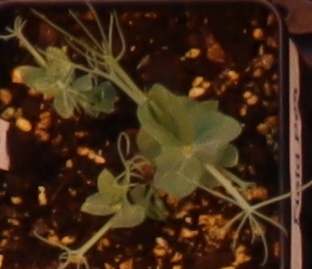
Label: Field Pea